Hanns Bruno Geinitz

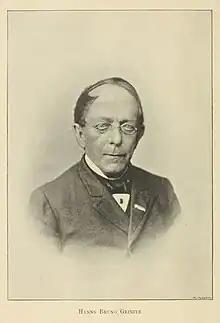
Hanns Bruno Geinitz

He was educated at the universities of Berlin and Jena, and gained the foundations of his geological knowledge under Friedrich August von Quenstedt. In 1837 he took the degree of Ph.D. with a thesis on the Muschelkalk of Thuringia. In 1850 he became professor of geology and mineralogy in the Royal Polytechnic School at Dresden, and in 1857 he was made director of the Royal Mineralogical and Geological Museum; he held these posts until 1894.